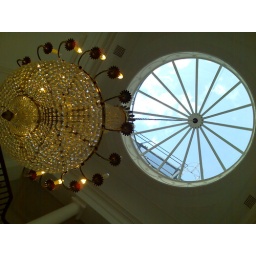
4 Stratford Place, London, W1C 1AT. Chandelier hanging with blue sky above